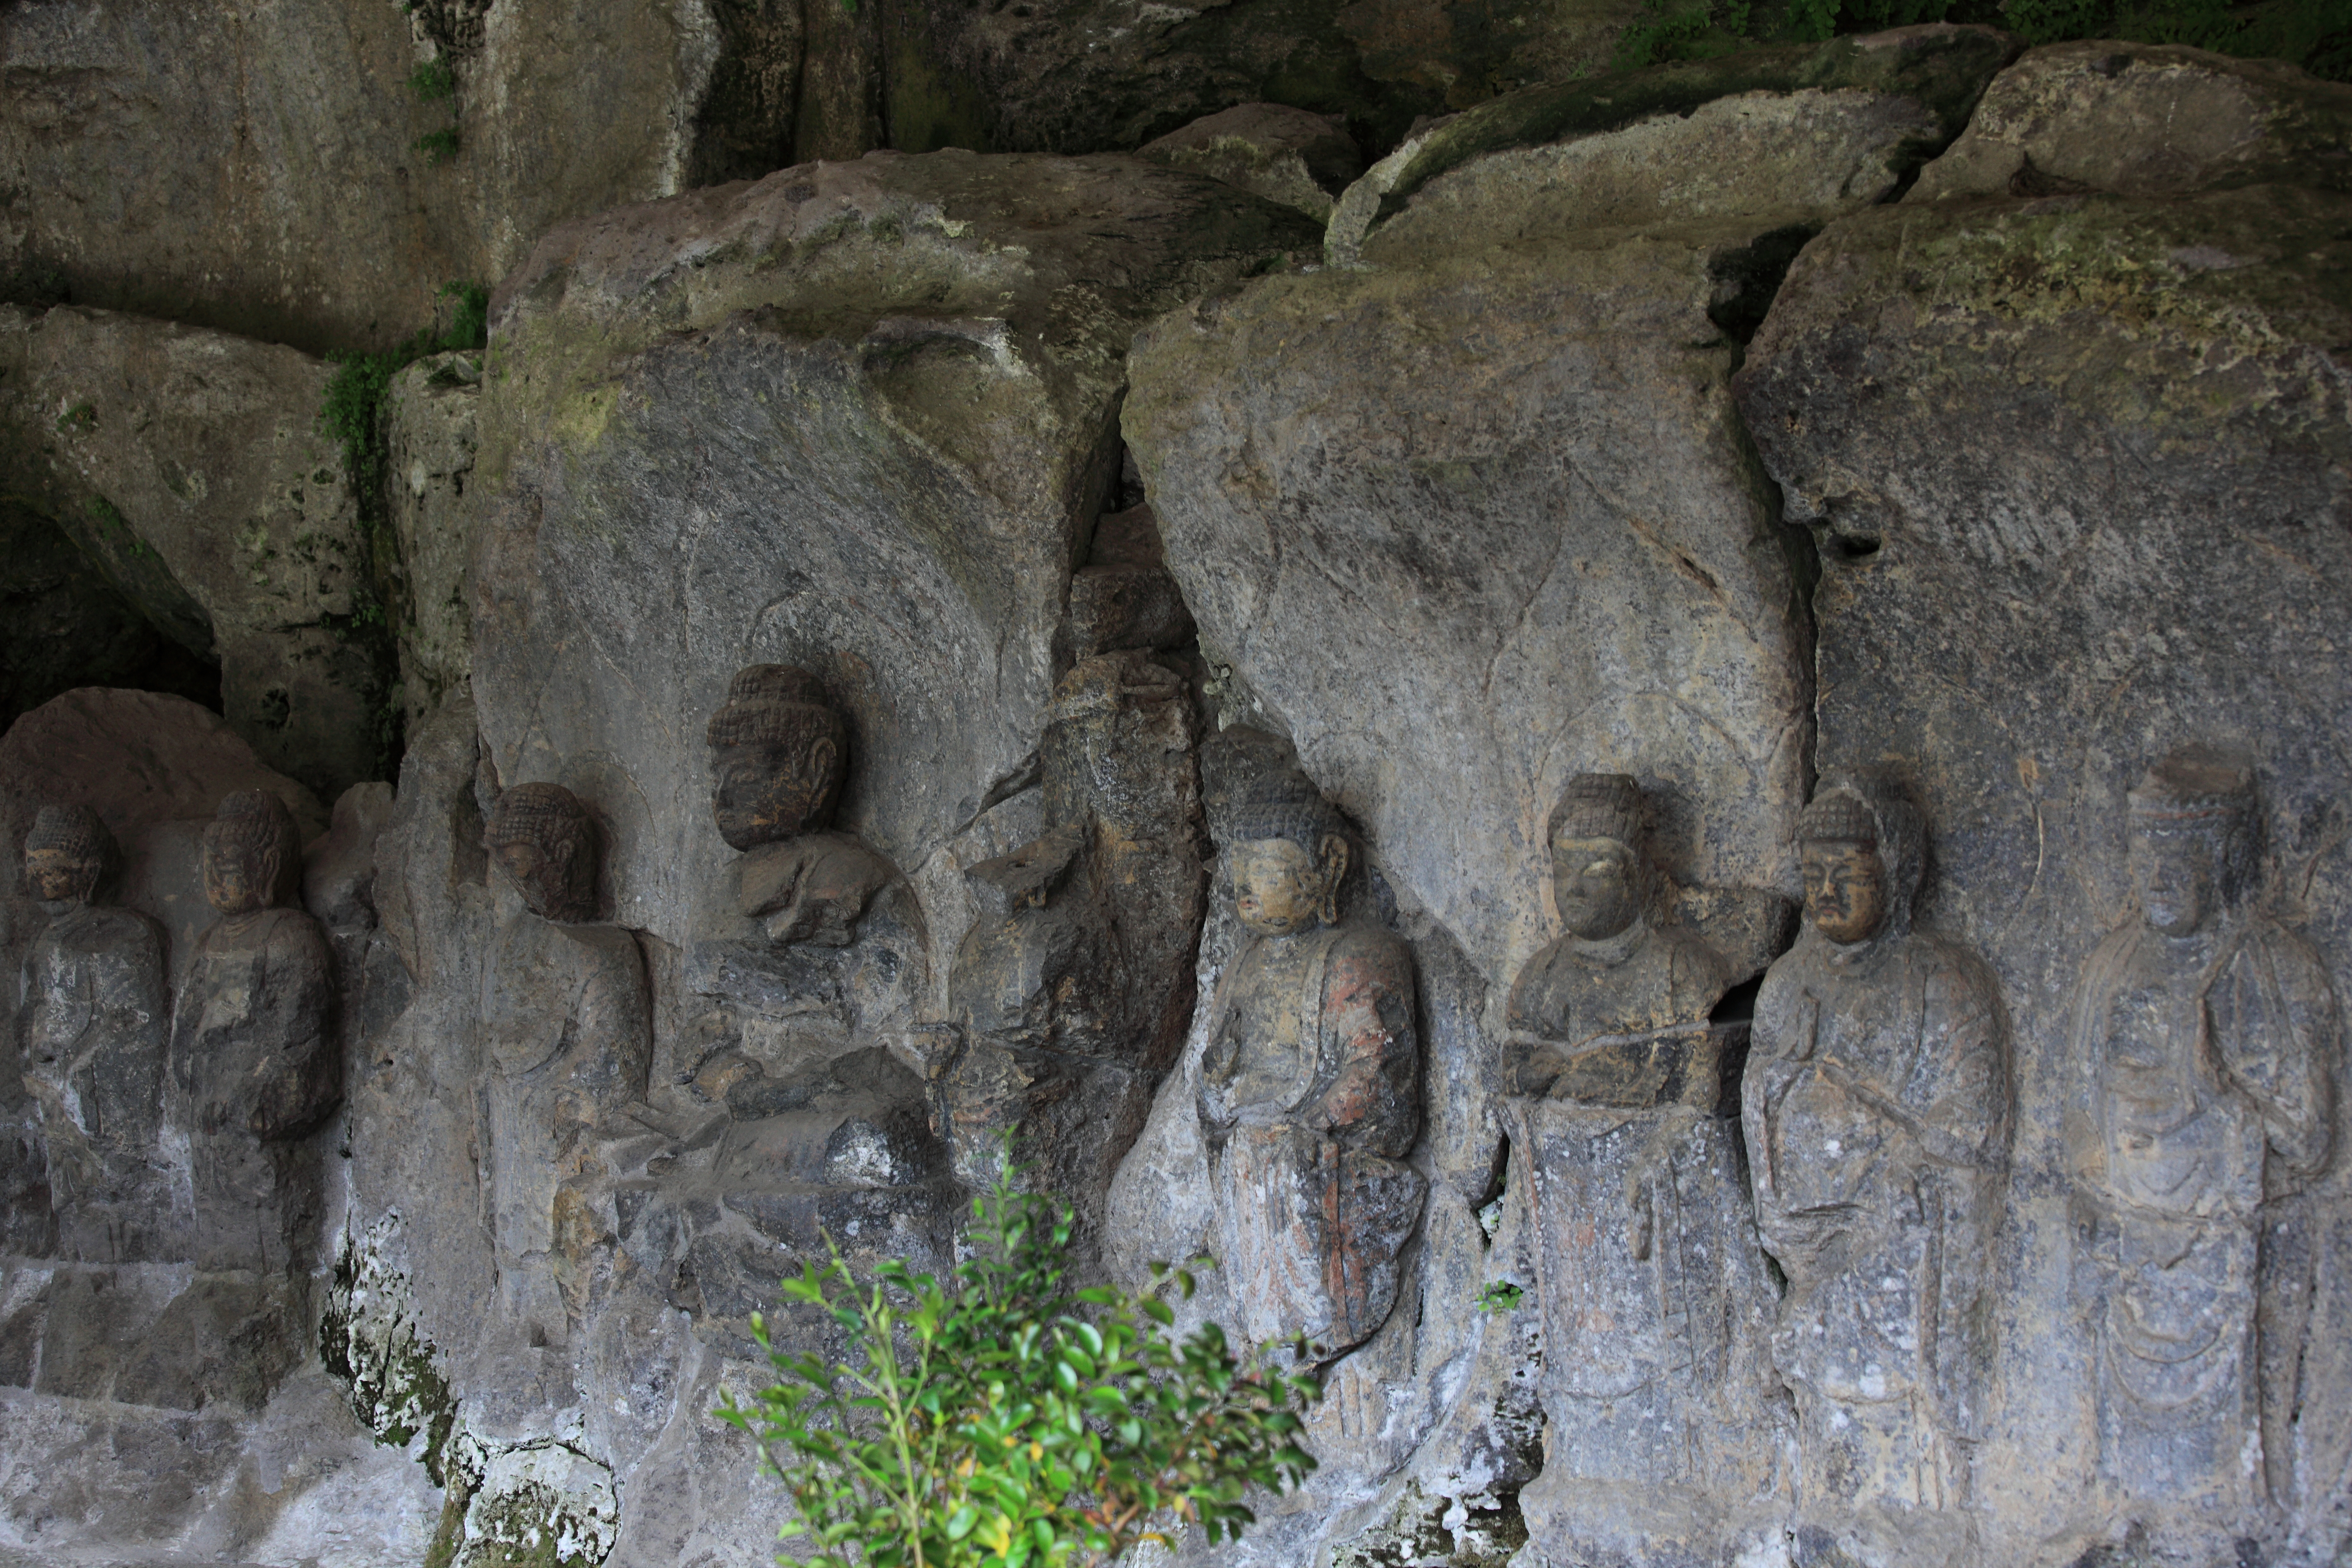
rock, formation, cave, high, geology, 5d, hires, markii, hi, res, resolution, ancient history